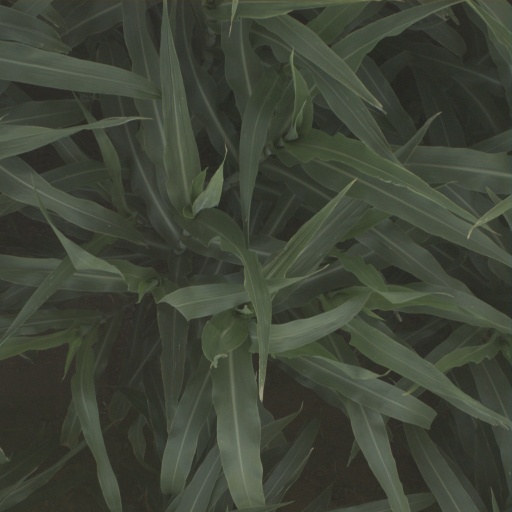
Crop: sorghum